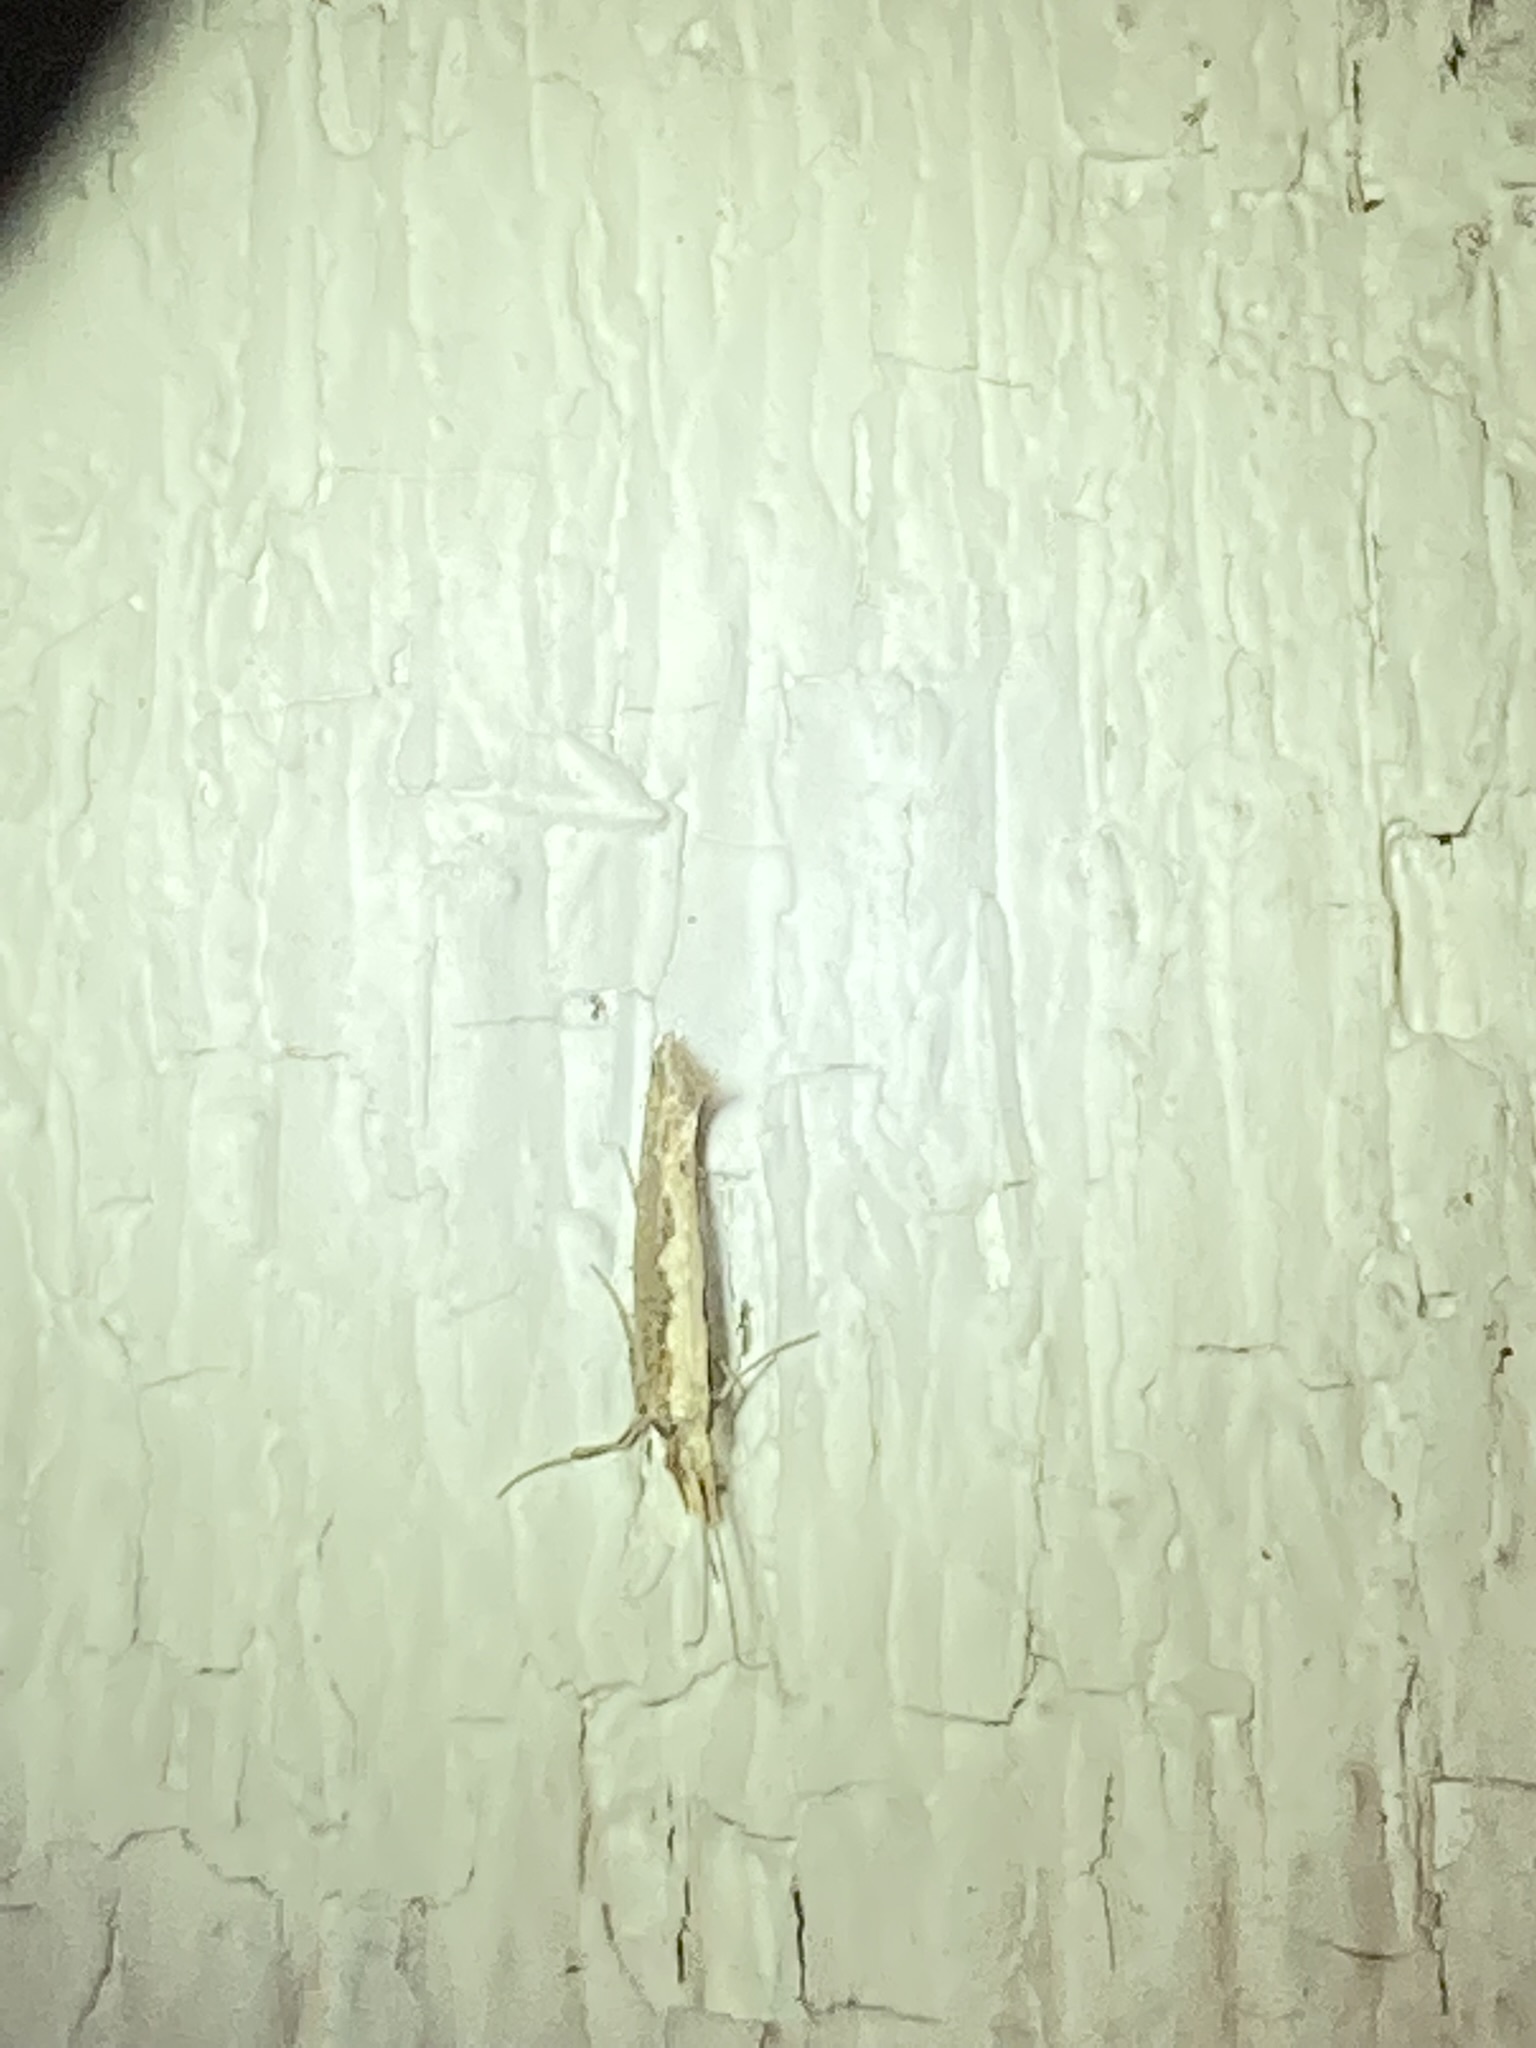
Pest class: diamondback_moth